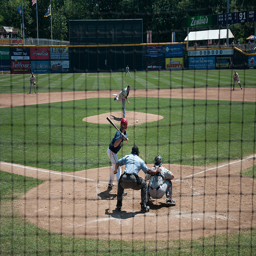
Player at home plate preparing to swing at ball during game.
a baseball player about to hit a baseball
The pitcher threw the baseball to the person batting.
A baseball player holding a bat next to home plate.
A pitcher delivers a pitch to a right handed baseball batter